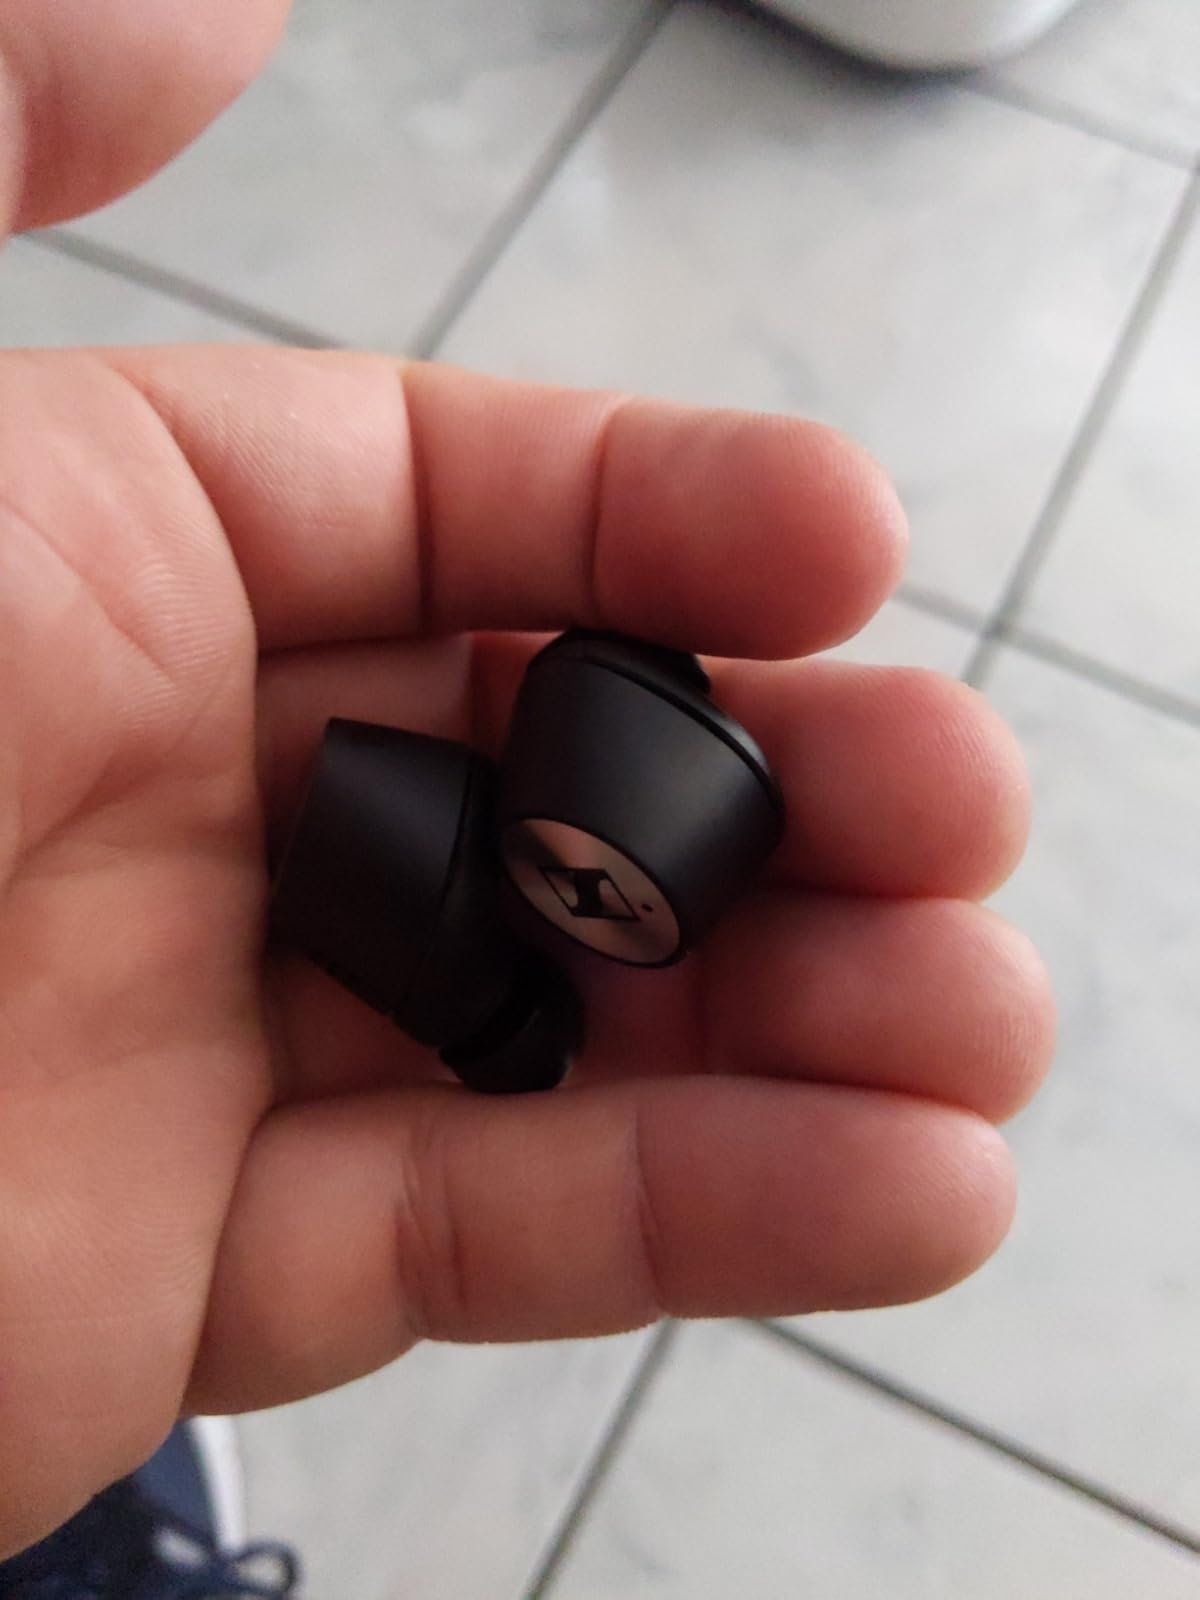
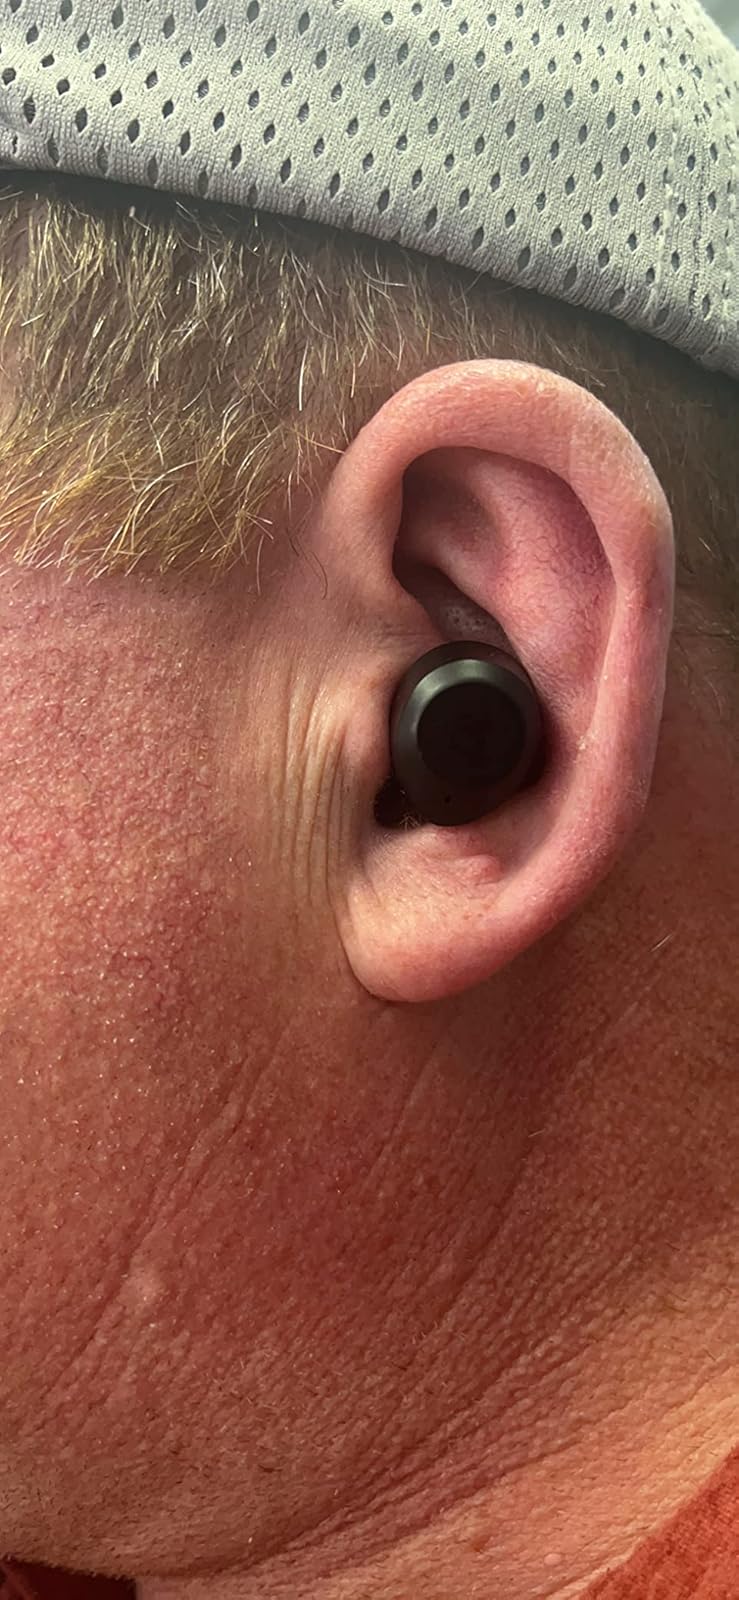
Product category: earbuds
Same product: no